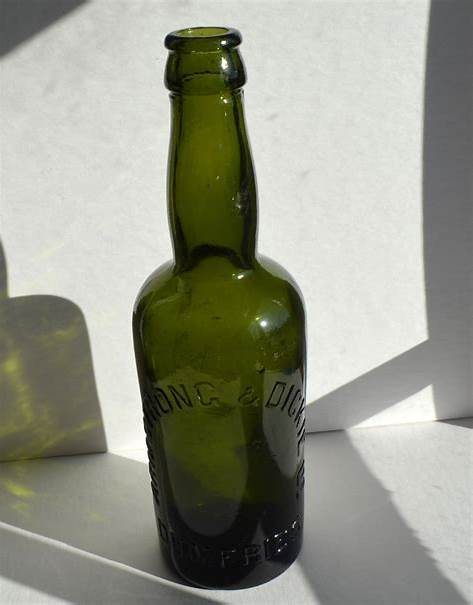
Waste category: glass